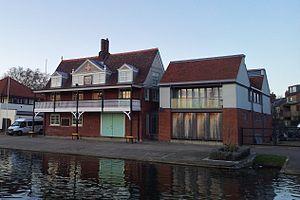
Le Cambridge University Boat Club est le club d'aviron de l'université de Cambridge, situé sur la Cam, à Cambridge, bien que les entraînements se déroulent principalement à Ely sur la rivière Great Ouse. Fondé en 1828, il dispute chaque année la Boat Race contre le club d'aviron de l'université d'Oxford sur la Tamise.